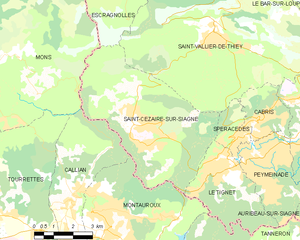
Carte des communes françaises: Saint-Cézaire-sur-Siagne